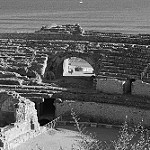
Label: B & W